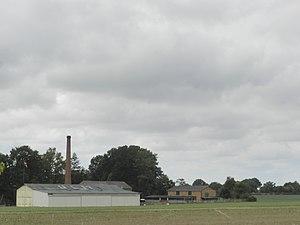
la vieille mine avec sa cheminée et les bâtiments servant de base ULM
Les mines de charbon de La Bazouge-de-Chemeré sont des mines d'anthracite, situées sur les communes de La Bazouge-de-Chémeré et de Saint-Georges-le-Fléchard et faisant partie des mines de la région Pays de la Loire.
La Bazouge-de-Chemeré est une commune française, située dans le département de la Mayenne en région Pays de la Loire, peuplée de 516 habitants.